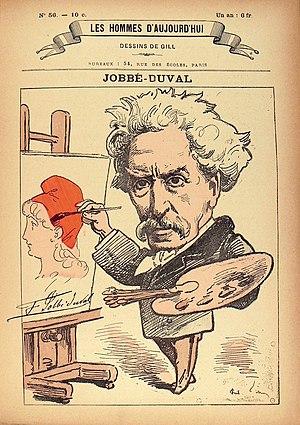
Les Hommes d'aujourd'hui est une revue à intention littéraire et satirique, fondée par l'écrivain et journaliste Félicien Champsaur et le dessinateur André Gill en 1878. Reprise par Léon Vanier en 1885, elle disparaît en 1899.